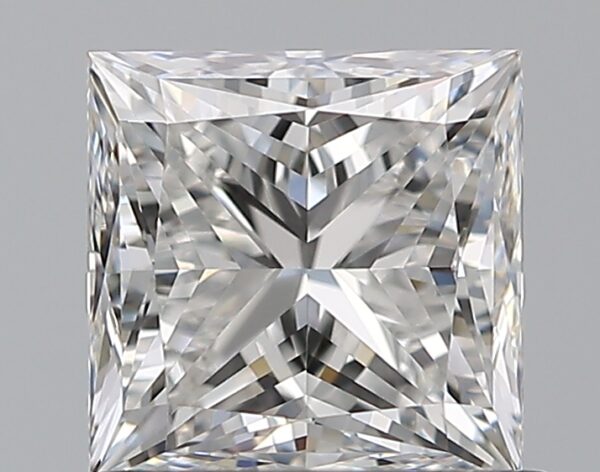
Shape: princess
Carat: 0.9
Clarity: VS1
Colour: E
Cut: VG
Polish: EX
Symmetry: VG
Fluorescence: N
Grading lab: GIA
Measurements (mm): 5.08 x 5.08 x 3.79